Les Châteaux de sable

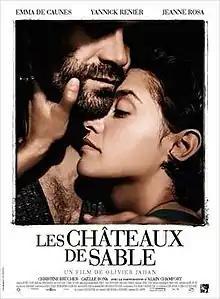
Theatrical release poster

Les Châteaux de sable is a 2015 French romantic drama film directed by Olivier Jahan, starring Emma de Caunes, Yannick Renier and Jeanne Rosa.